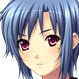
Portrait style: Anime Portrait